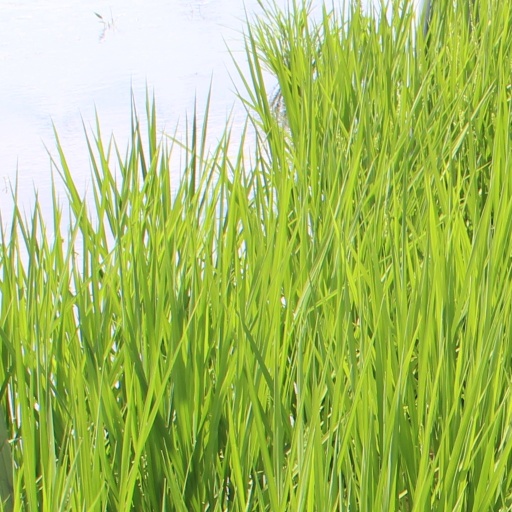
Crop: rice